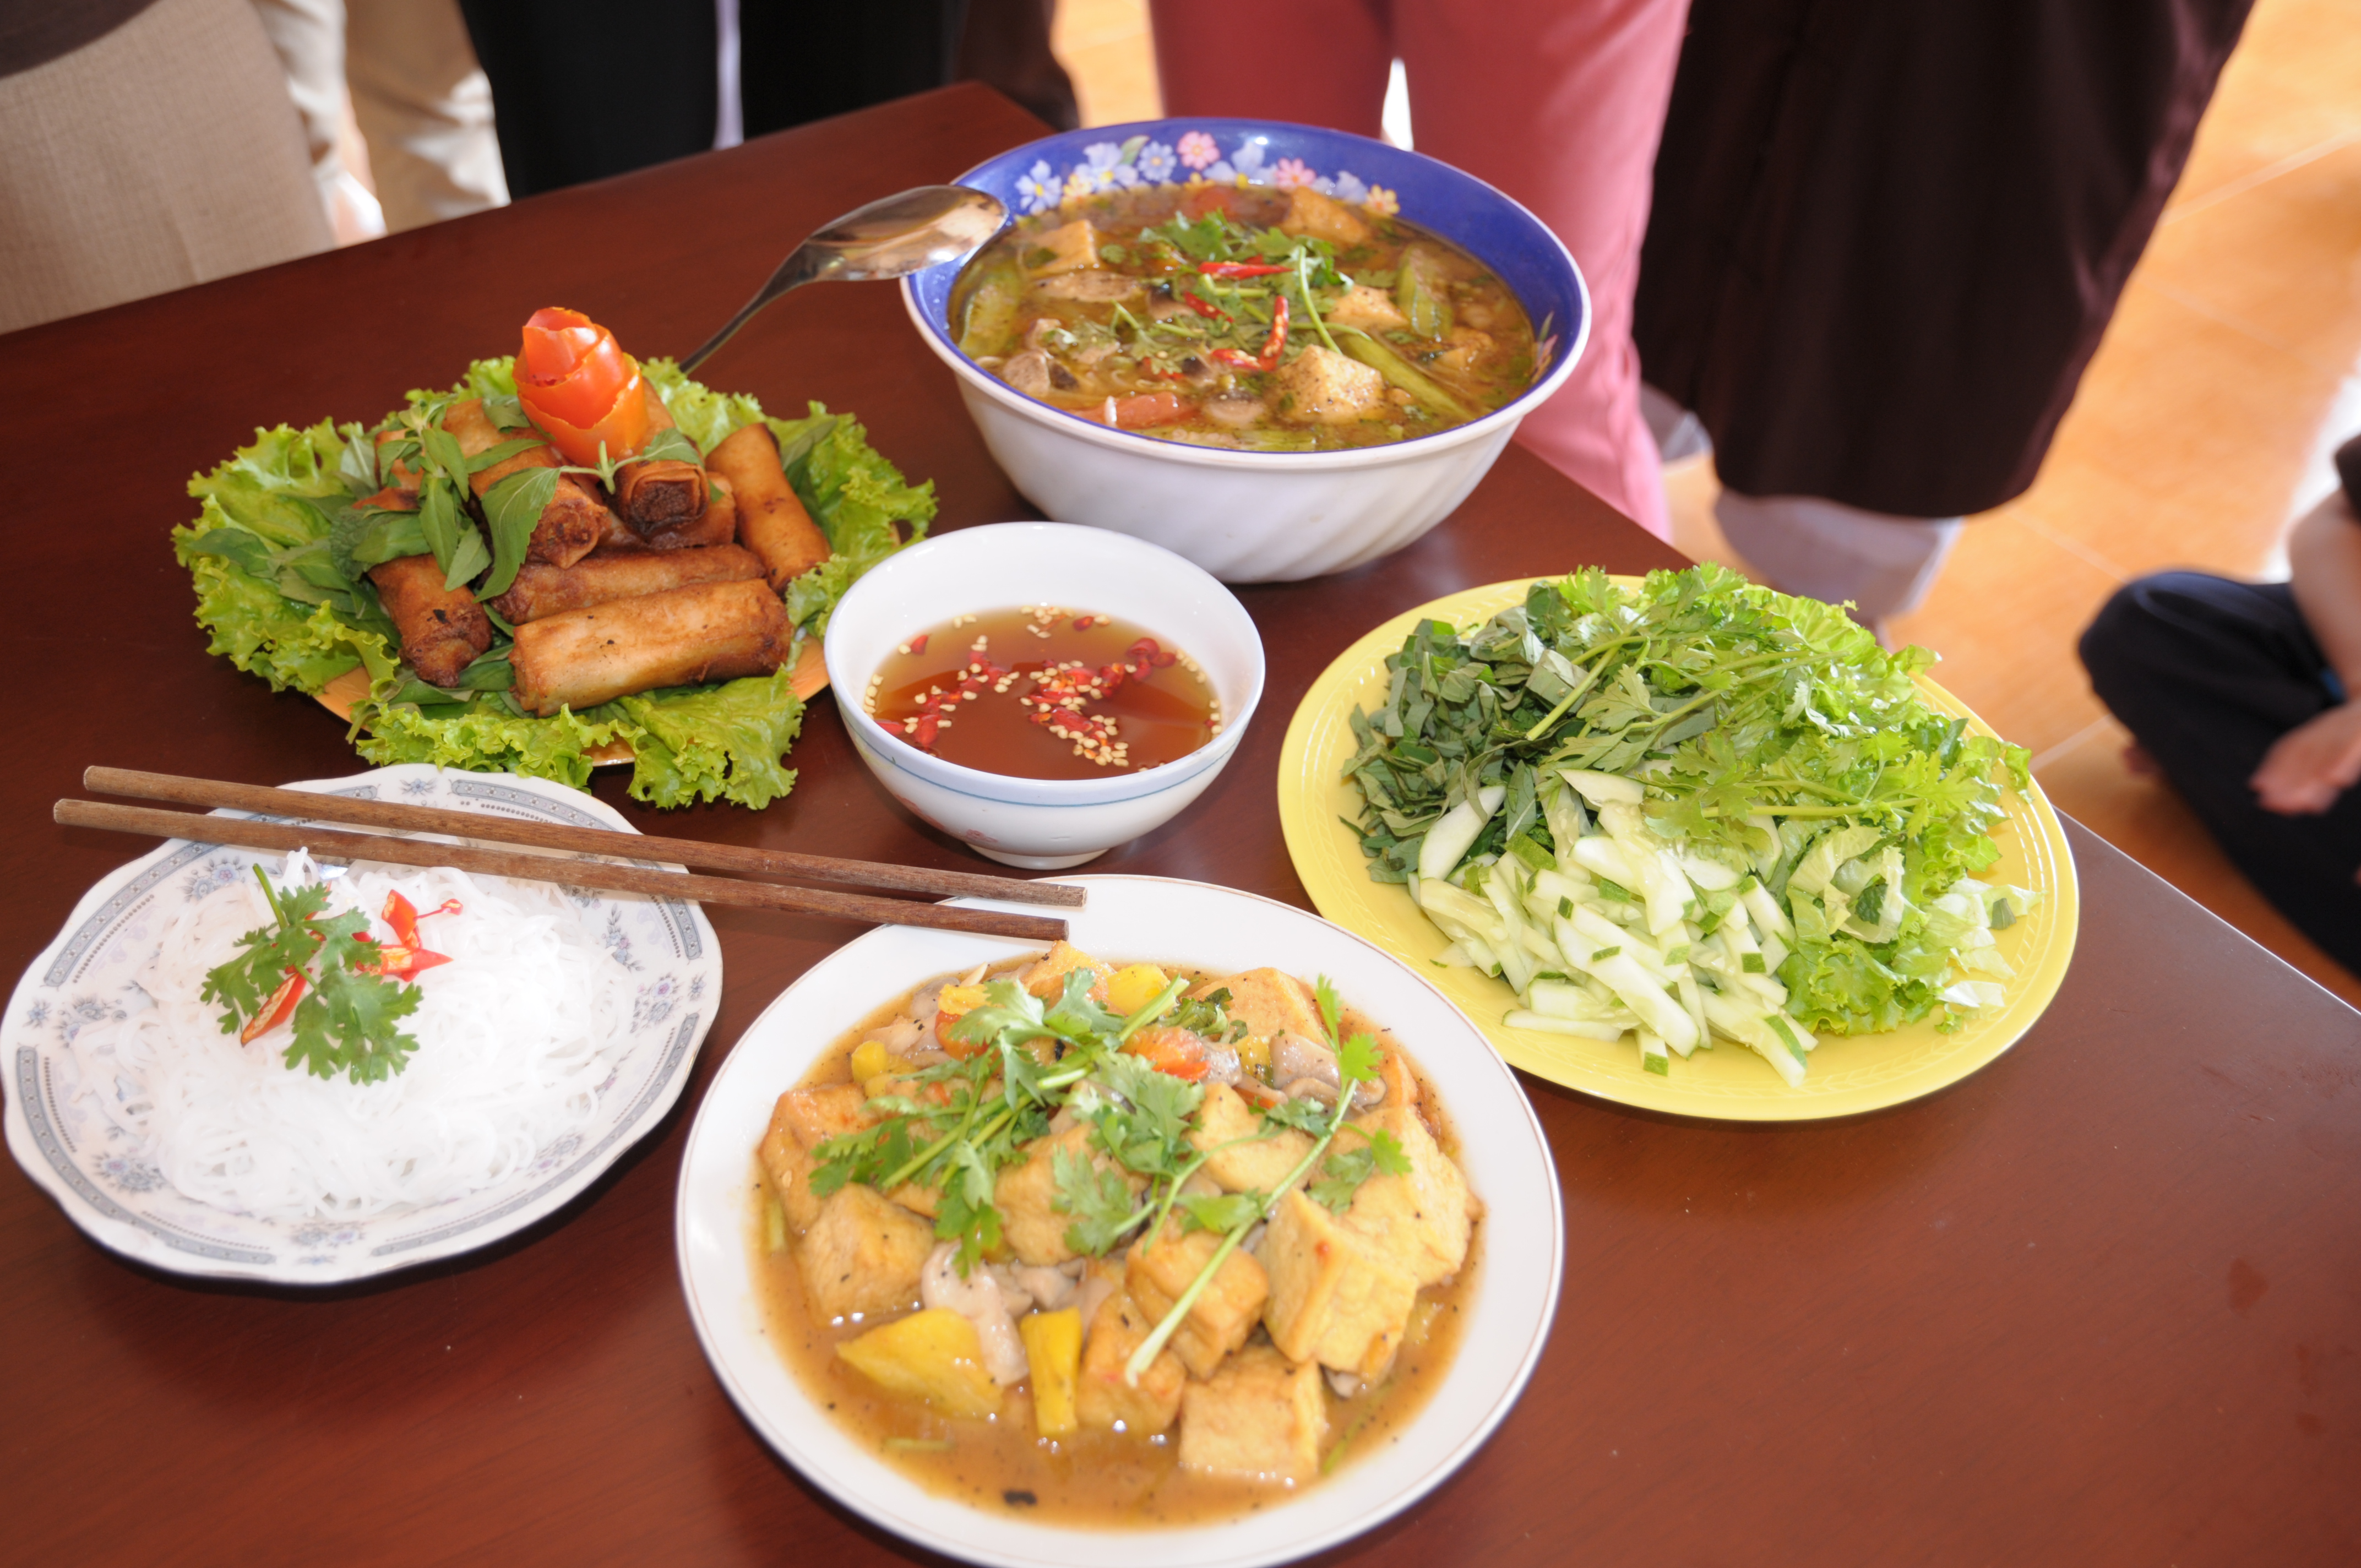
vegetarian, foods, healthy, dish, food, cuisine, meal, ingredient, lunch, produce, curry, vegetarian food, brunch, side dish, supper, thai food, recipe, breakfast, appetizer, indian cuisine, meat, meze, chinese food, dinner, plate lunch, vietnamese food, malaysian food, dip, laotian cuisine